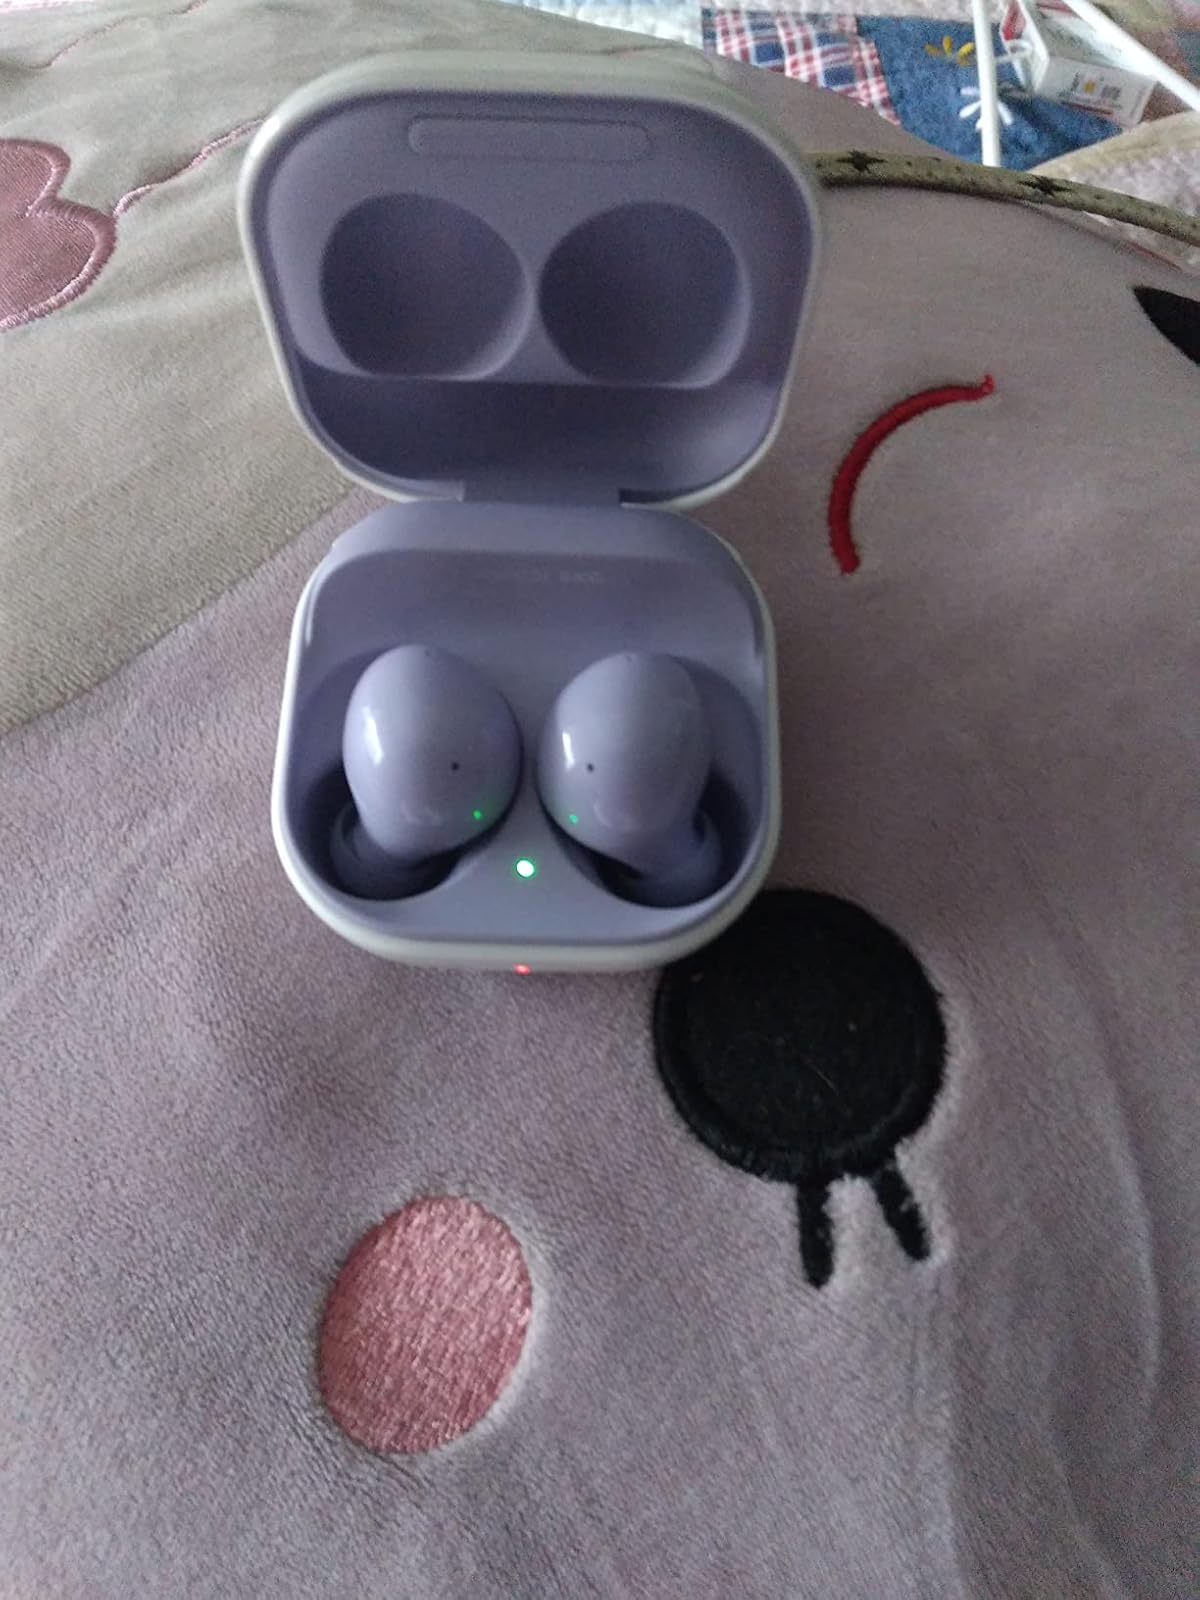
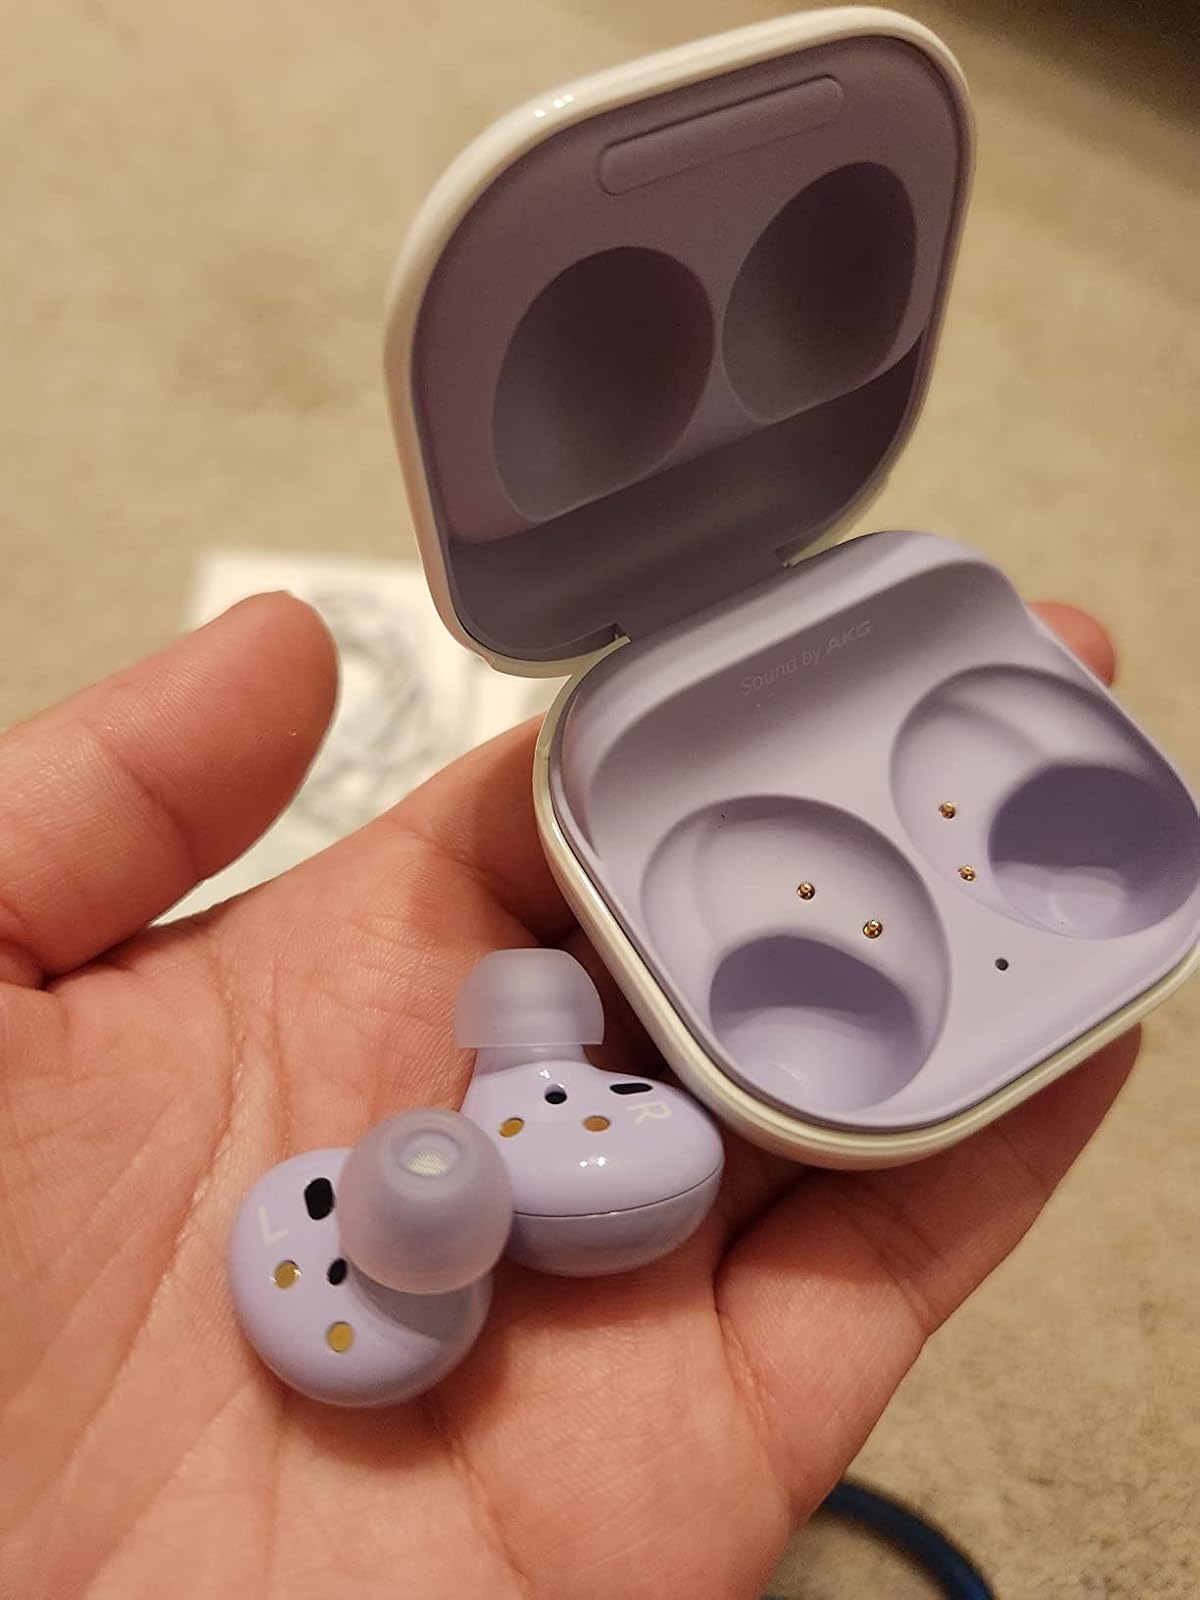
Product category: earbuds
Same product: yes